Portland Walk Shopping Centre

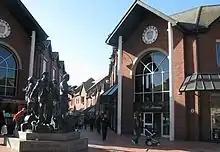
Dalton Road entrance to Portland Walk in 2012

Portland Walk is a mixed-use complex in Barrow-in-Furness, Cumbria, England. Constructed in 1998 on the site of the former Forshaw Street, it was designed as a modern extension to Dalton Road; Barrow's principal shopping district. Barrow Indoor Market is also located adjacent to the southern entrance of the centre. Up until 2023 Portland Walk had a total retail floor area of around and contained 30 units, this has since reduced substantially following the development of a training facility by BAE Systems. The complex is entirely open-air, however, there have been unsuccessful proposals to cover it with a roof. A 500-space multi-storey car park provides access to Portland Walk.